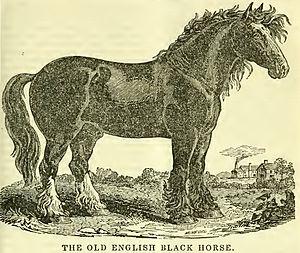
L'Old English Black est une ancienne race de chevaux de trait britannique, désormais disparue. Probablement issus du Frison et de grands chevaux flamands, ses ancêtres pourraient avoir gagné l'Angleterre dès les XIᵉ et XIIᵉ siècles. William III d'Angleterre développe une lignée connue sous le nom de « cheval noir du Lincolnshire ». Ancêtre direct du Shire, l'Old English Black est le plus grand et le plus lourd des chevaux de trait de son époque. Cheval de traction lourde au pas, il est utilisé pour tous types de travaux agricoles ou industriels impliquant le déplacement d'un pesant chargement. Élevé à l'origine dans les comtés du Northamptonshire et du Leicestershire, il se répand ensuite dans les autres comtés, puis dans toute l'Angleterre au XIXᵉ siècle.